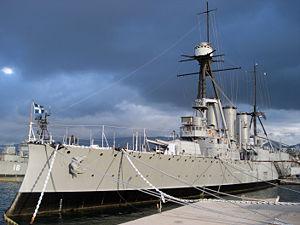
La participation de la Grèce dans les guerres balkaniques est un épisode de l'histoire de la Grèce moderne. Les guerres balkaniques, qui se déroulèrent en deux temps dans les années 1912-1913, permirent au Royaume de Grèce une grande expansion territoriale grâce à ses victoires.
Paleó Fáliro, ou en français Ancienne-Phalère, est un dème situé juste au sud d'Athènes dans la périphérie de l'Attique en Grèce. La municipalité de Paleó Fáliro est connue pour avoir la plage la plus proche du Pirée. Paleó Fáliro est quasi-totalement urbanisée.
Constantin Iᵉʳ de Grèce ou, parfois, Constantin XII, est né le 2 août 1868, à Athènes, en Grèce, et est décédé le 11 janvier 1923, à Palerme, en Italie. Appartenant à la maison d’Oldenbourg, il est le troisième souverain de la Grèce moderne et règne de 1913 à 1917, puis de 1920 à 1922, avec le titre de roi des Hellènes.
Liste des navires de la marine grecque.